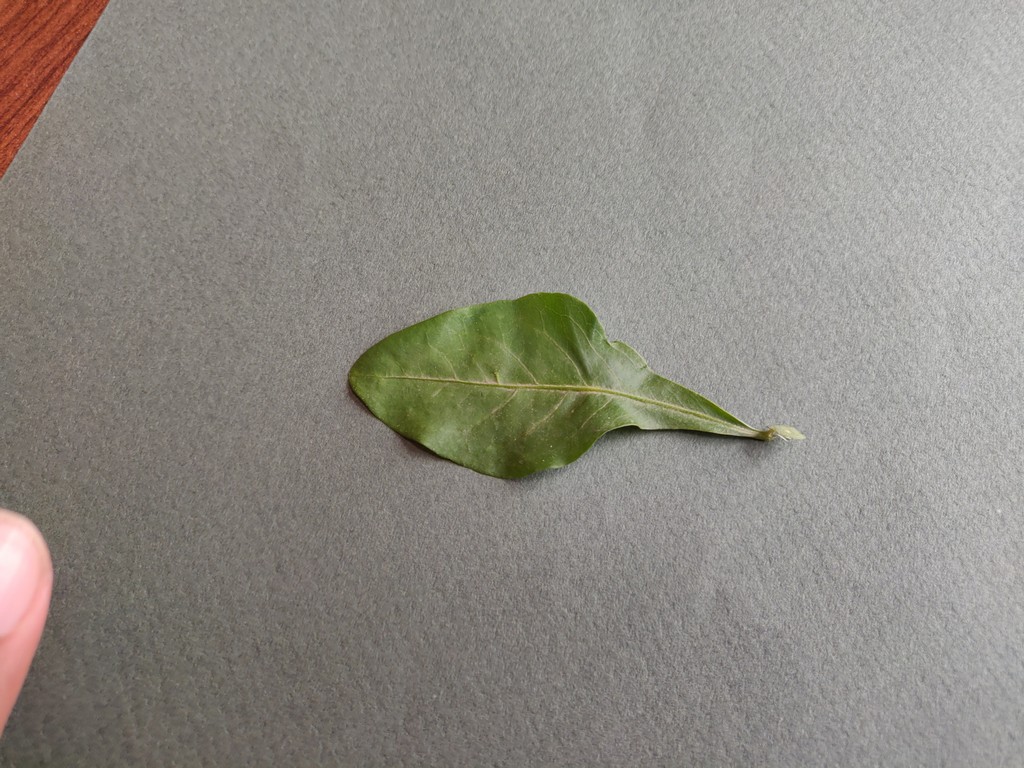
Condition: Healthy
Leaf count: single
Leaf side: front